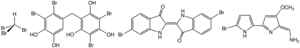
Les composés organobromés sont des composés organiques qui contiennent au moins une liaison d'un atome de carbone à un de brome et plus généralement des composés organiques intégrant au moins un atome de brome qu'il soit lié au carbone ou à l'oxygène, au soufre, à l'azote, au phosphore, etc. Le plus répandu des organobromés est le bromométhane produit naturellement. De nombreux autres composés organobromés se trouvent dans la nature mais aucun n'est nécessaire aux mammifères qui n'en synthétisent pas non plus. Une application industrielle importante de ce type de composés est l'utilisation de polybromodiphényléthers comme ignifuges, retardateurs de flamme. Cependant les impacts sur l'environnement de plusieurs composés organobromés sont surveillés de manière de plus en plus scrupuleuse.